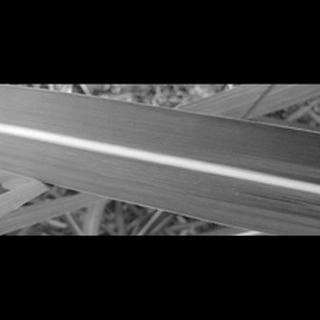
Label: healthy_sugarcane